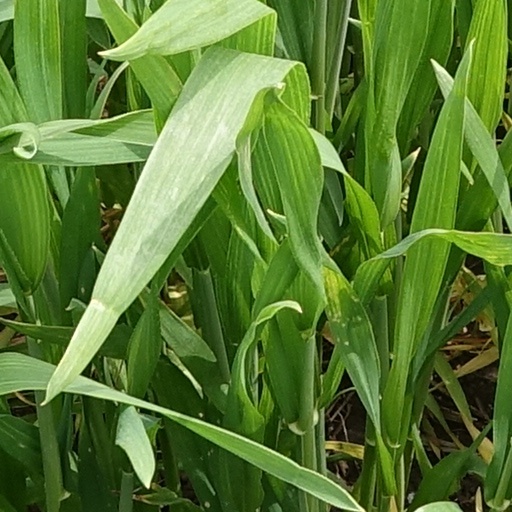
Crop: wheat